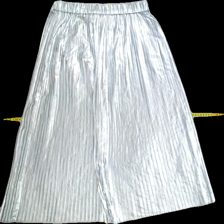
View: back
Type: Skirt
Category: Ladies
Brand: H&M
Colors: Grey
Material: 100%polyester
Cut: Long, Loose
Size: 42
Season: Summer
Price range: 50-100
Recommended usage: Reuse